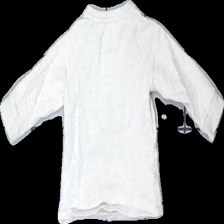
View: back
Type: Sweater
Category: Children
Brand: H&M
Colors: Grey, Brown, White, Multicolor
Material: 100% cotton
Pattern: Animal print
Cut: Regular
Size: 68
Season: All
Damage location: middle left
Damage 2 location: middle left
Price range: <50
Recommended usage: Reuse
Description: grå tjocktröja med bambi på, en liten nopprig fläck